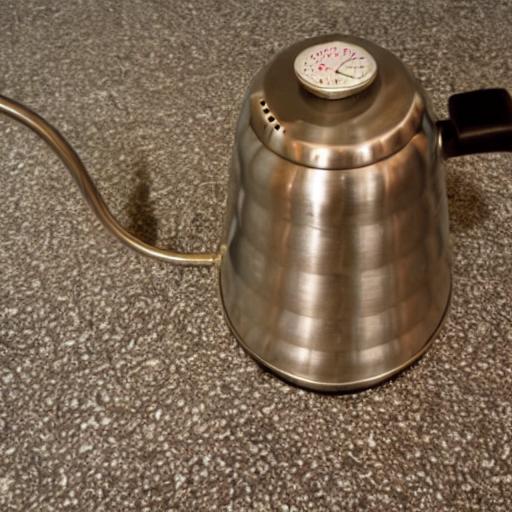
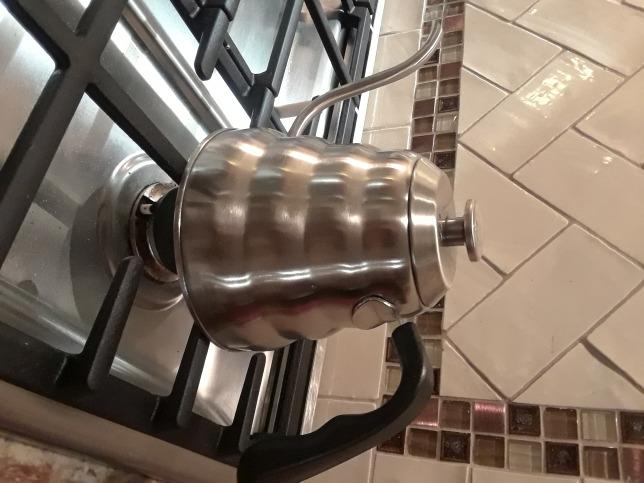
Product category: items_kettle
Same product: no